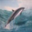
Label: dolphin